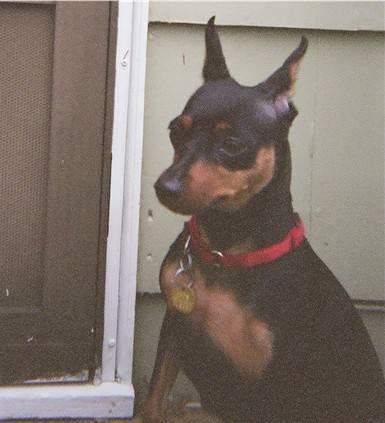
dog